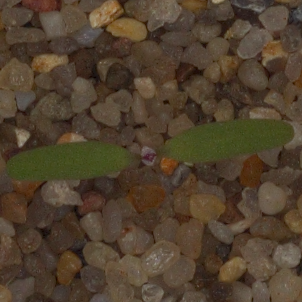
Label: fat_hen